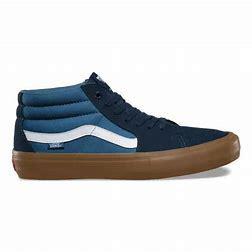
Brand: Vans
Model: SK8 Mid